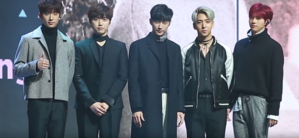
B1A4 est un boys band sud-coréen créé en 2011 par le label WM Entertainment.